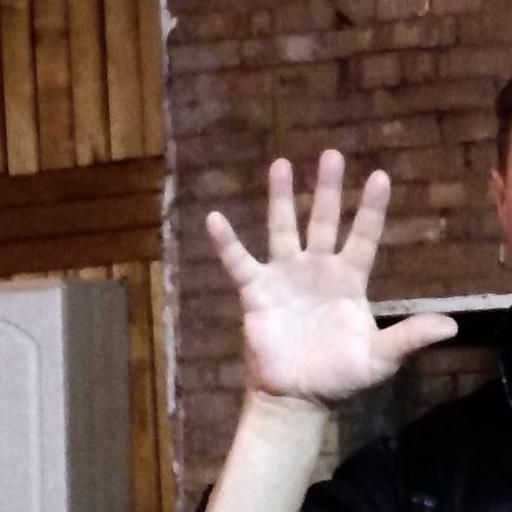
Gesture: palm